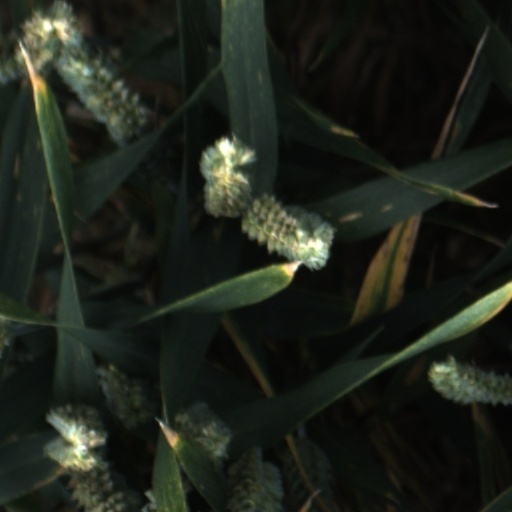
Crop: wheat